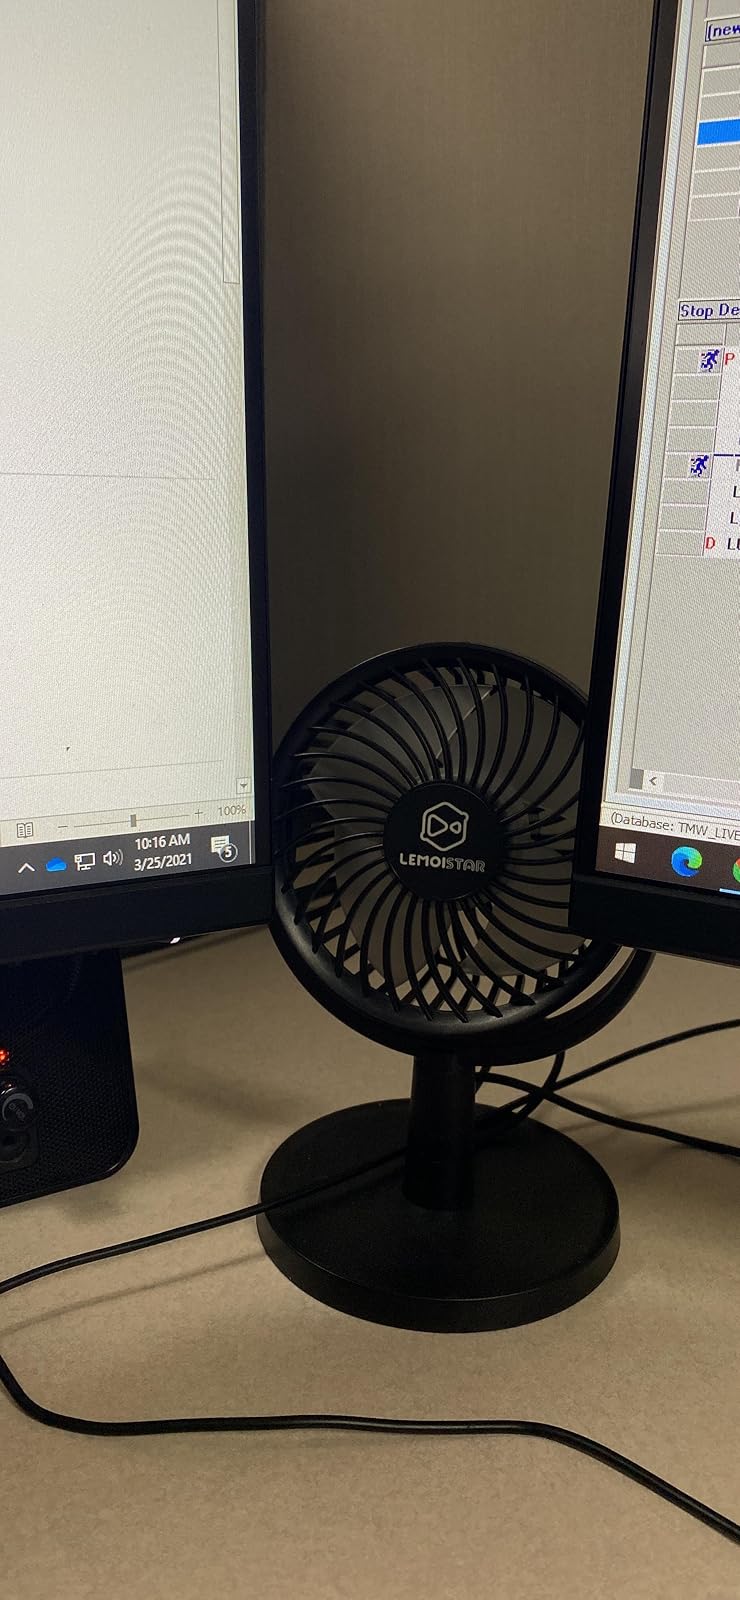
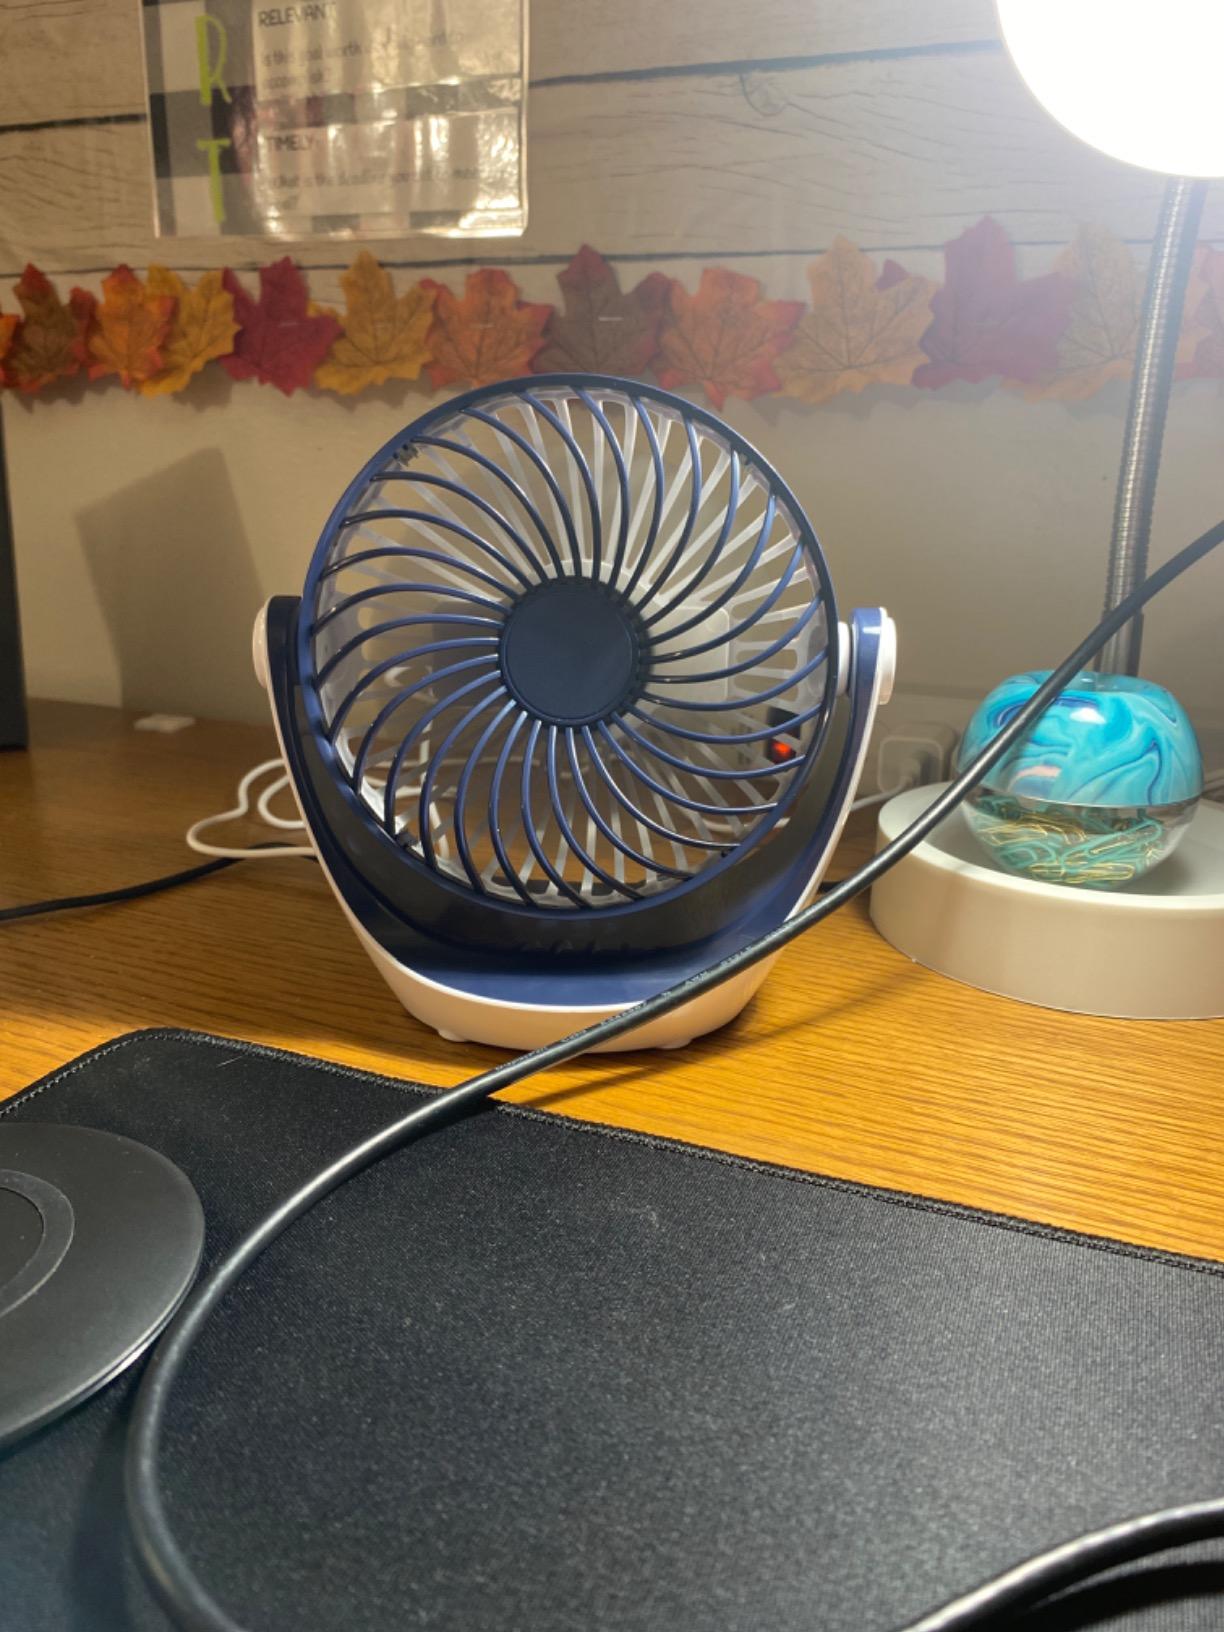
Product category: fan
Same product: no